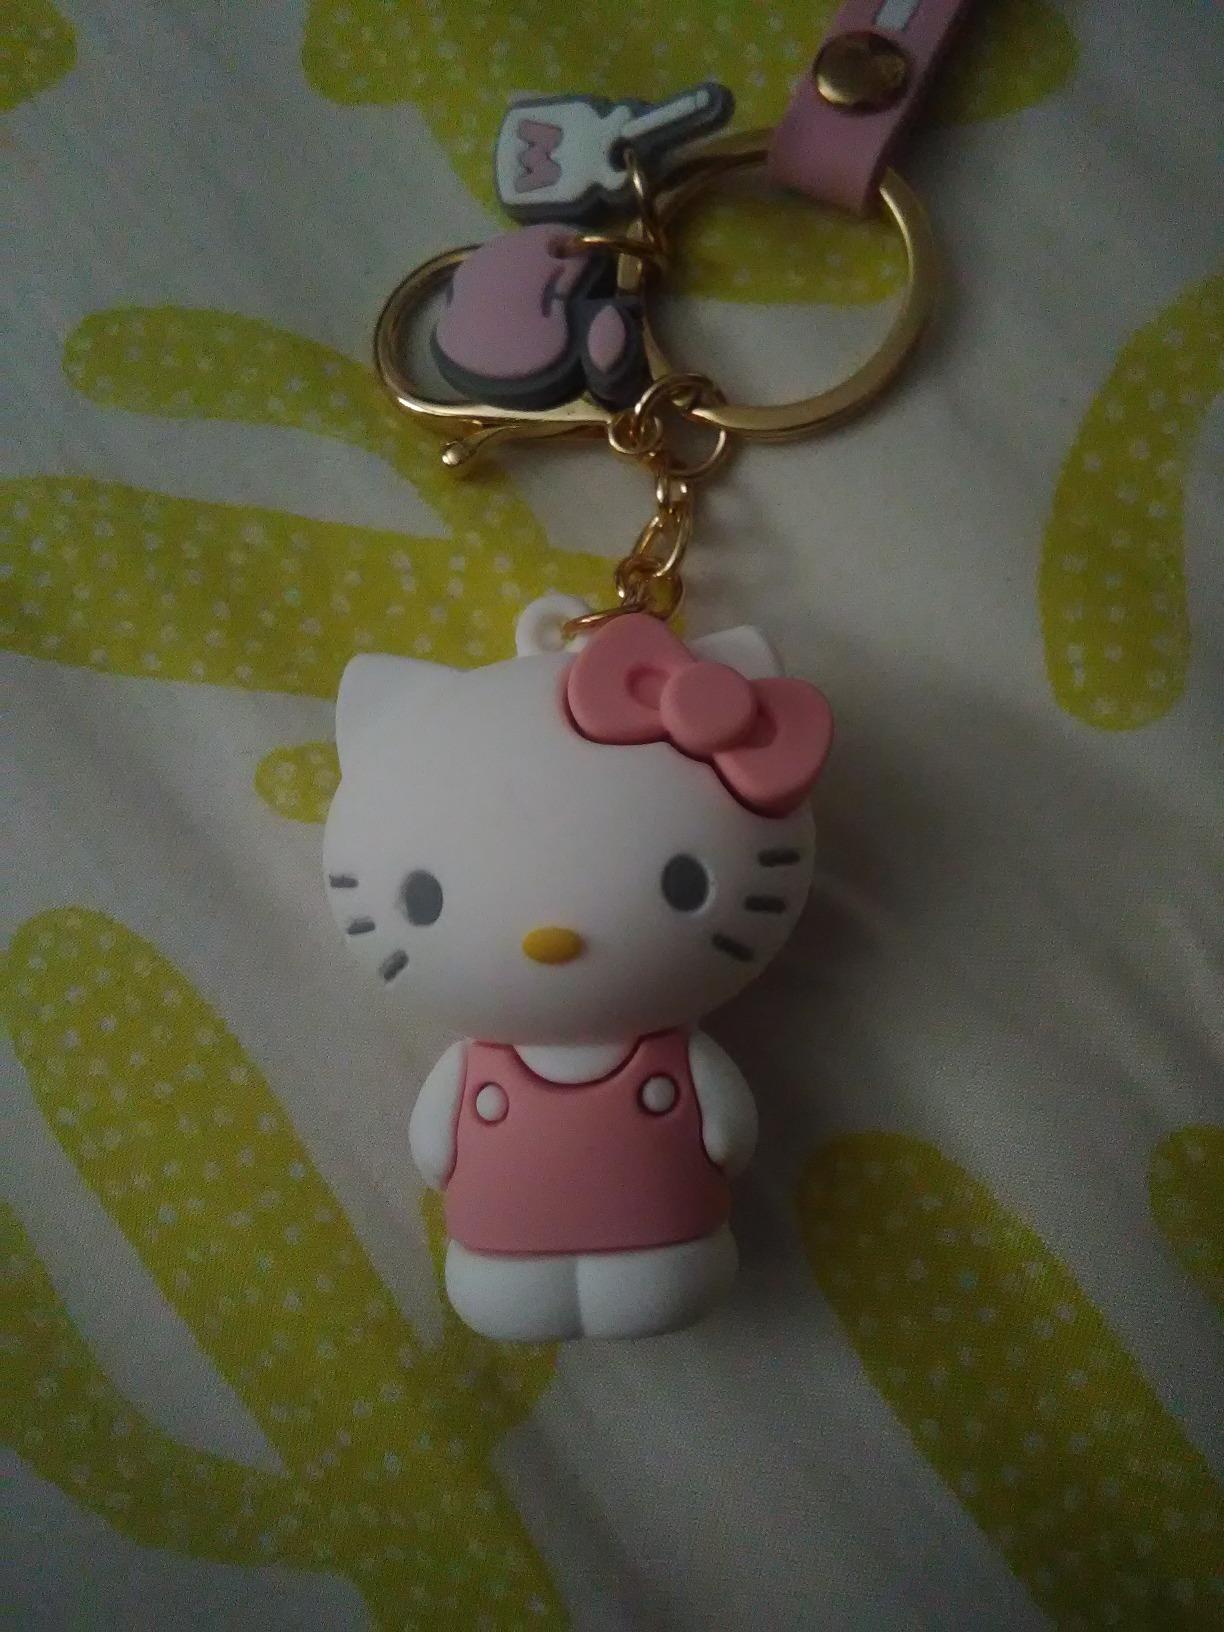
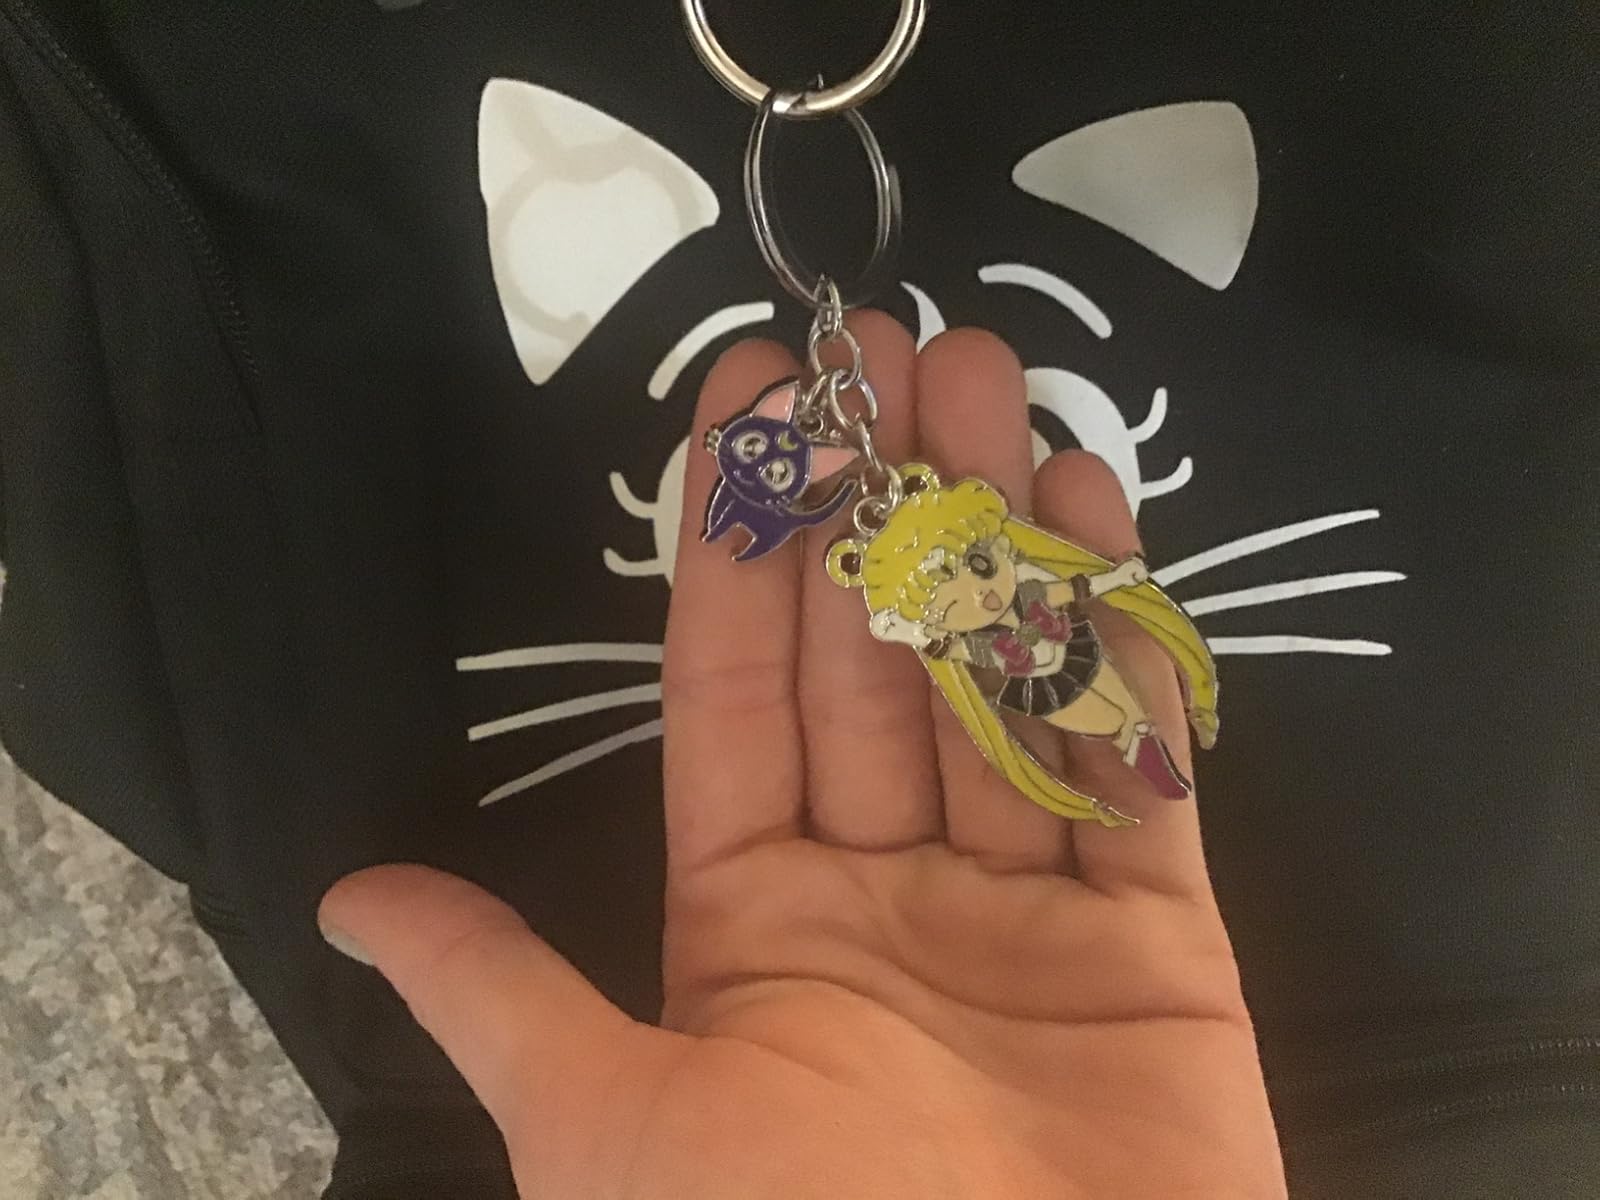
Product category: accessories_keychain
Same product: no